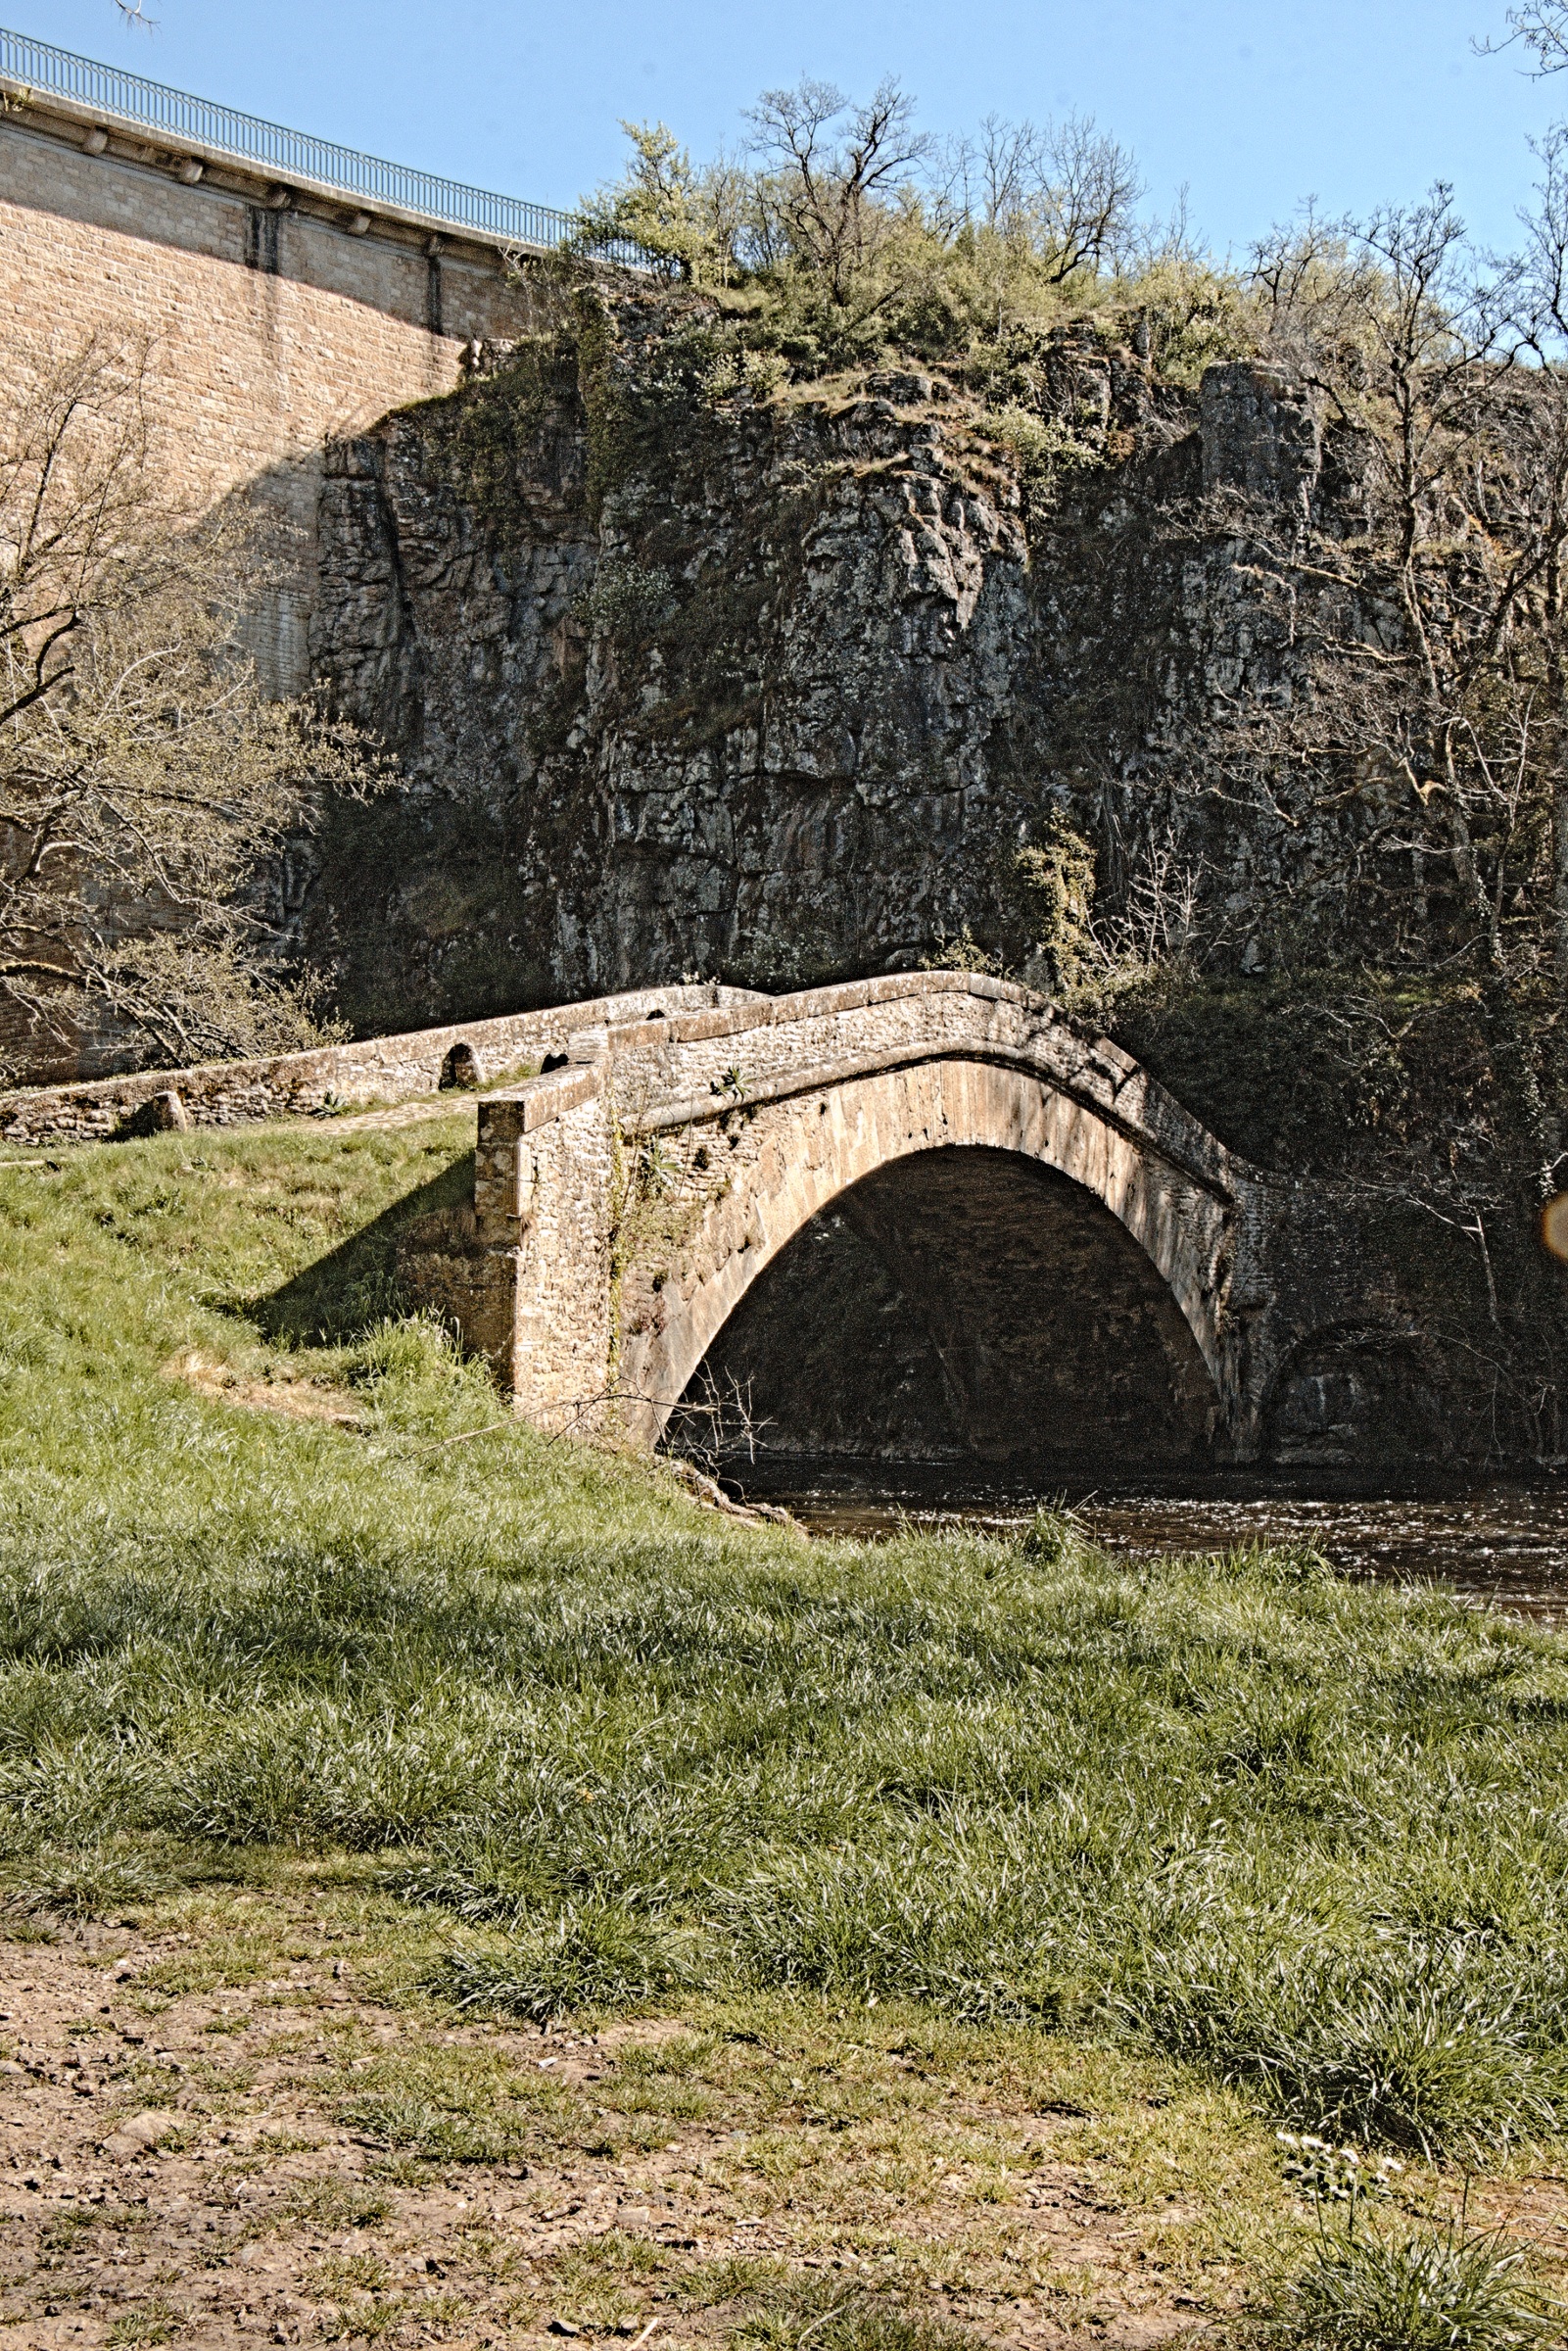
architecture, bridge, river, monument, fortification, waterway, ruins, site, bridges, rural area, old bridge, burgundy, cure, ancient history, stone perthuis